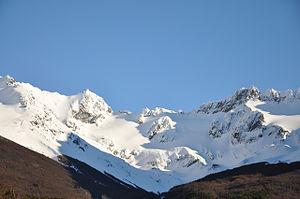
La province de Terre de Feu est une région administrative de l'Argentine située sur la grande île de la Terre de Feu, en Patagonie argentine. L'Argentine revendique le rattachement à la province des Malouines, de l'archipel de Géorgie du Sud-et-les Îles Sandwich du Sud et d'une partie de l'Antarctique. C'est la raison pour laquelle le nom complet de la région est « Terre de Feu, Antarctique et îles de l’Atlantique sud ».
Pékin Express est une émission de télévision française de téléréalité diffusée en France, sur M6 depuis le 15 janvier 2006 et en Belgique et au Luxembourg, sur RTL TVI ou le Plug RTL, depuis le 30 septembre 2009. Elle est présentée par Stéphane Rotenberg depuis la première saison.
Le cerro Martial ou glacier Martial est une montagne argentine de Terre de Feu qui domine Ushuaïa au nord-ouest.